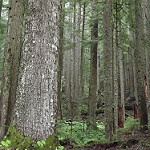
Scene: Outdoor